2018 FIFA World Cup qualification

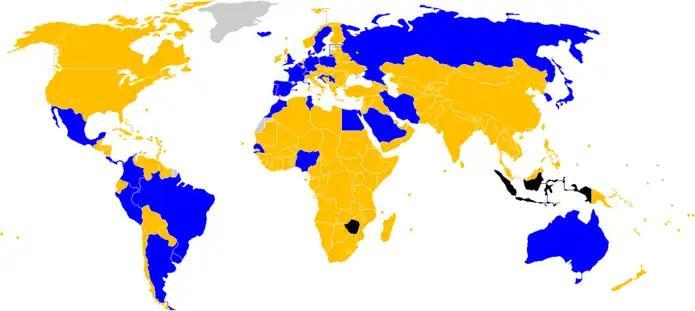

The number of teams participating in the final tournament was 32. Even though the qualification process began in March 2015, the allocation of slots for each confederation was discussed by the FIFA Executive Committee on 30 May 2015 in Zürich after the FIFA Congress. It was decided that the same allocation as 2014 would be kept for the 2018 and 2022 tournaments.